Kyoto Kimpai

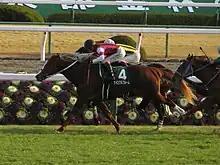
Win Full Bloom wins the 2015 Kyoto Kimpai

The Kyoto Kimpai (Japanese 京都金杯) is a Japanese Grade 3 horse race for Thoroughbreds aged four and over, run in January over 1600 metres on turf at Kyoto Racecourse.